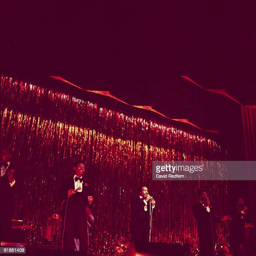
rhythm and blues artist perform on stage